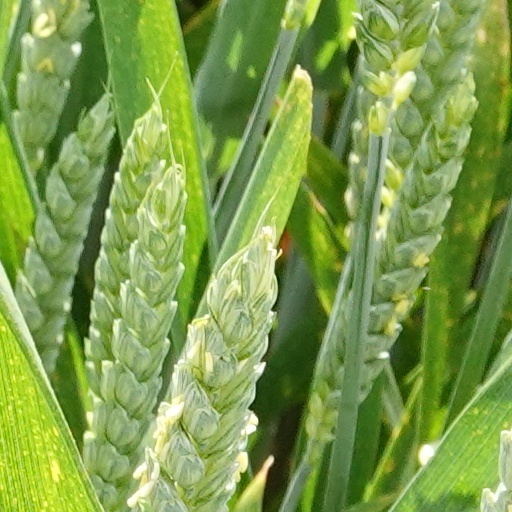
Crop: wheat